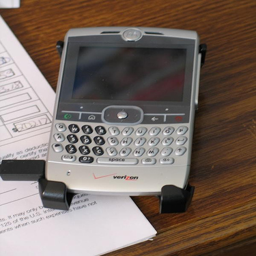
A cellphone sitting on table with papers in the middle
A Verizon blackberry cellphone in its holder on a table.
Mini calculator sitting on top of a stack of papers.
A cell phone sits on a desk on top of paperwork.
A smart phone sitting on top of a wooden desk.